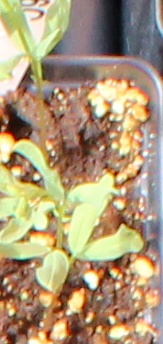
Label: Lentil